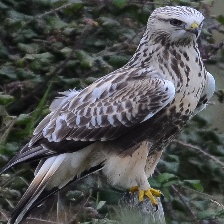
Species: ROUGH LEG BUZZARD
Scientific name: BUTEO LAGOPUS